Diahann Carroll

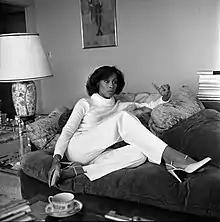
Carroll in 1979

In 1991, Carroll portrayed Eleanor Potter, the doting, concerned, and protective wife of Jimmy Potter (portrayed by Chuck Patterson), in the musical drama film "The Five Heartbeats" (1991), also featuring actor and musician Robert Townsend and Michael Wright. She reunited with Billy Dee Williams again in 1995, portraying his character's wife Mrs. Greyson in "". The following year, Carroll starred as the self-loving,egotistical,corrupt,manipulative and deceptive silent movie star Norma Desmond in the Canadian production of Andrew Lloyd Webber's musical version of the film "Sunset Boulevard". In 2001, Carroll made her animation debut in "The Legend of Tarzan", in which she voiced Queen La, ruler of the ancient city of Opar.